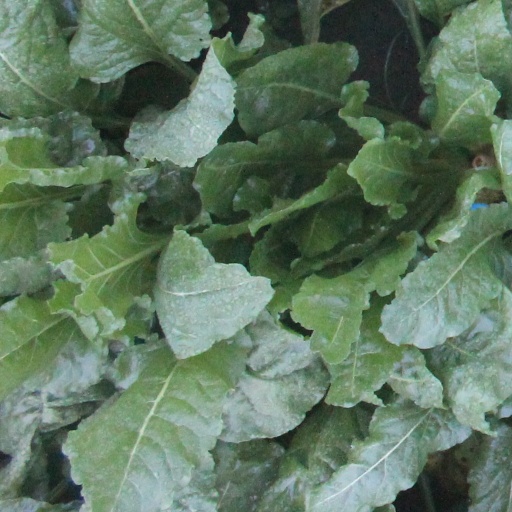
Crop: sugar beet